Louise Crane

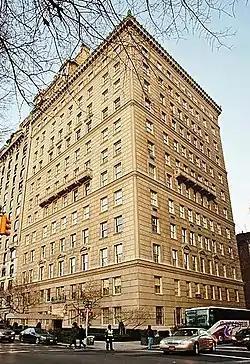
820 Fifth Avenue, Crane lived here in a luxury co-op for many years

Crane's father Winthrop Murray Crane was an American millionaire and former governor of Massachusetts. Her mother was Museum of Modern Art (MoMA) co-founder Josephine Porter Boardman. Louise smoothly moved into the role of patron of the arts. She was a prominent supporter of jazz and orchestral music, initiating a series of "coffee concerts" at MoMA and commissioning a vocal and orchestral work by Lukas Foss. She represented musicians, including Mary Lou Williams. Crane collaborated also with her mother in sponsoring musical works.